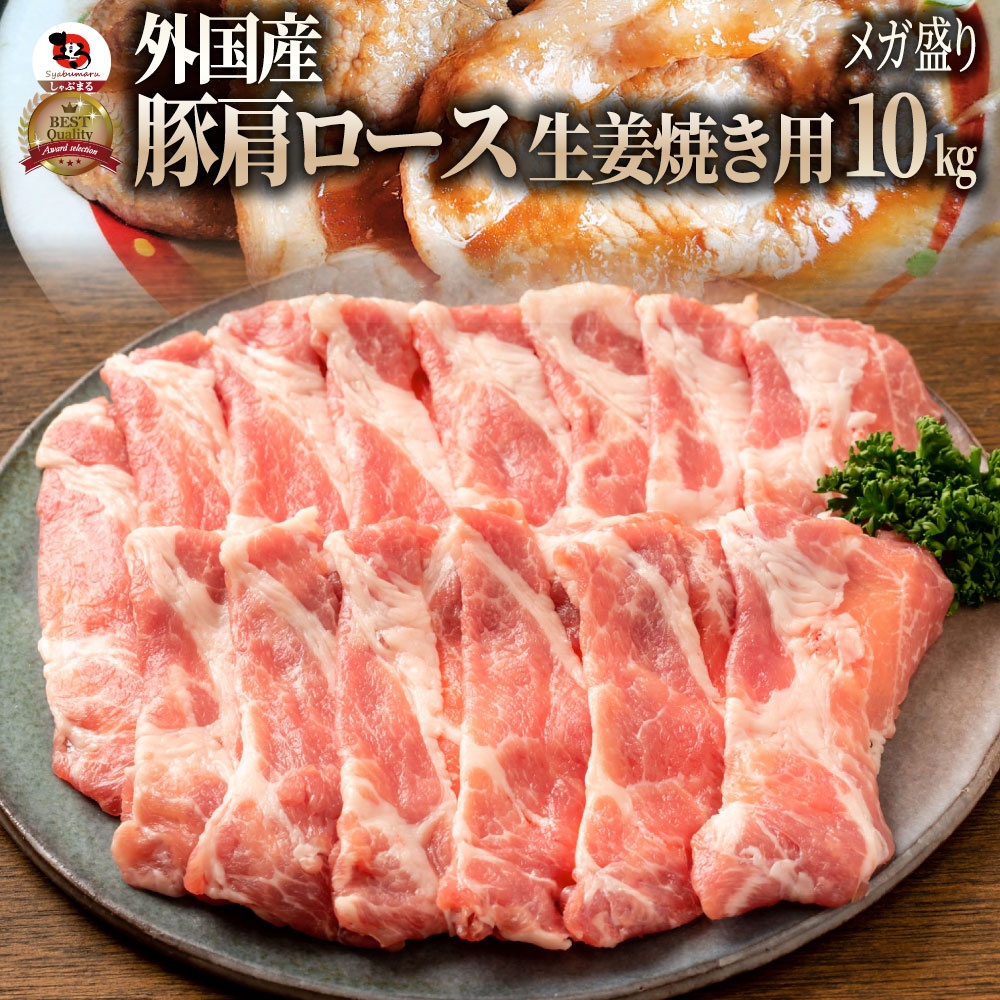
豚肩ロース 生姜焼き 豚肉 10kg 250g×40パック メガ盛り スライス 豚肉 生姜焼き しょうが 炒め物 肩ロース
Brand: しゃぶまる
内容量 10ｋｇ 250g×40パック 産地名 デンマーク又はカナダ又はスペイン又はチリ産 （産地は仕入れ状況により異なります） ※上記以外の国になる場合があります 保存方法 -18℃以下で保存 賞味期限 製造日より1年以内。ナマモノなのでお早めにお召し上がりください。 商品特徴 生姜焼きに最適！ 販売事業者名 ： （有）しゃぶ亭まる 販売事業者住所：香川県木田郡三木町井戸1293-1 ロース 肩ロース ぶた ぶたにく スライス お得 小分け 厚切り お取り寄せ グルメ
Category: Food, Beverages & Tobacco > Food Items > Meat, Seafood & Eggs > Meat > Fresh & Frozen Meats > Pork